USM Alger

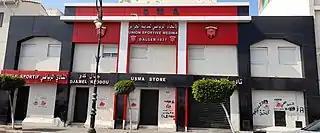
view of the Cercle of USM Alger Under the name Djamel Keddou.

The 10,000-capacity Omar Hamadi Stadium, which was built in 1935, is the home ground of the team since its creation. They play their derbies and international games at Stade du 5 Juillet. In many times USM Alger was obliged to play in 20 August 1955 Stadium, Salem Mabrouki Stadium and Omar Benrabah Stadium.